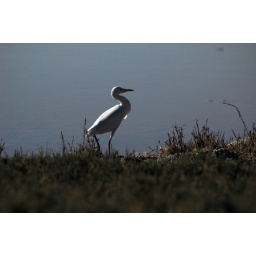
closing in on a bird at the pink lagoon, Oman